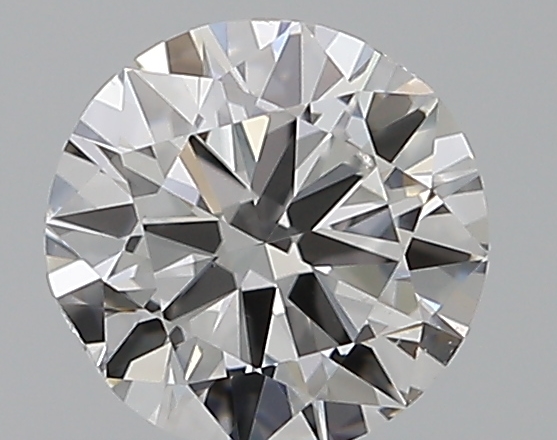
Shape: round
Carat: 0.5
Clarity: VS2
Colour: E
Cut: VG
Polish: EX
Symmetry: GD
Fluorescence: N
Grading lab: GIA
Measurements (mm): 5.07 x 5.16 x 3.04